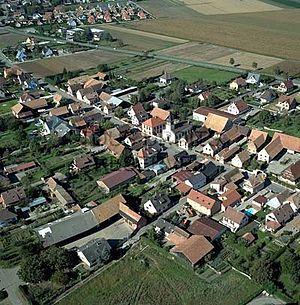
Village vue du ciel
Wickerschwihr [vikəʁʃviʁ] est une commune française située dans le département du Haut-Rhin, en région Grand Est.